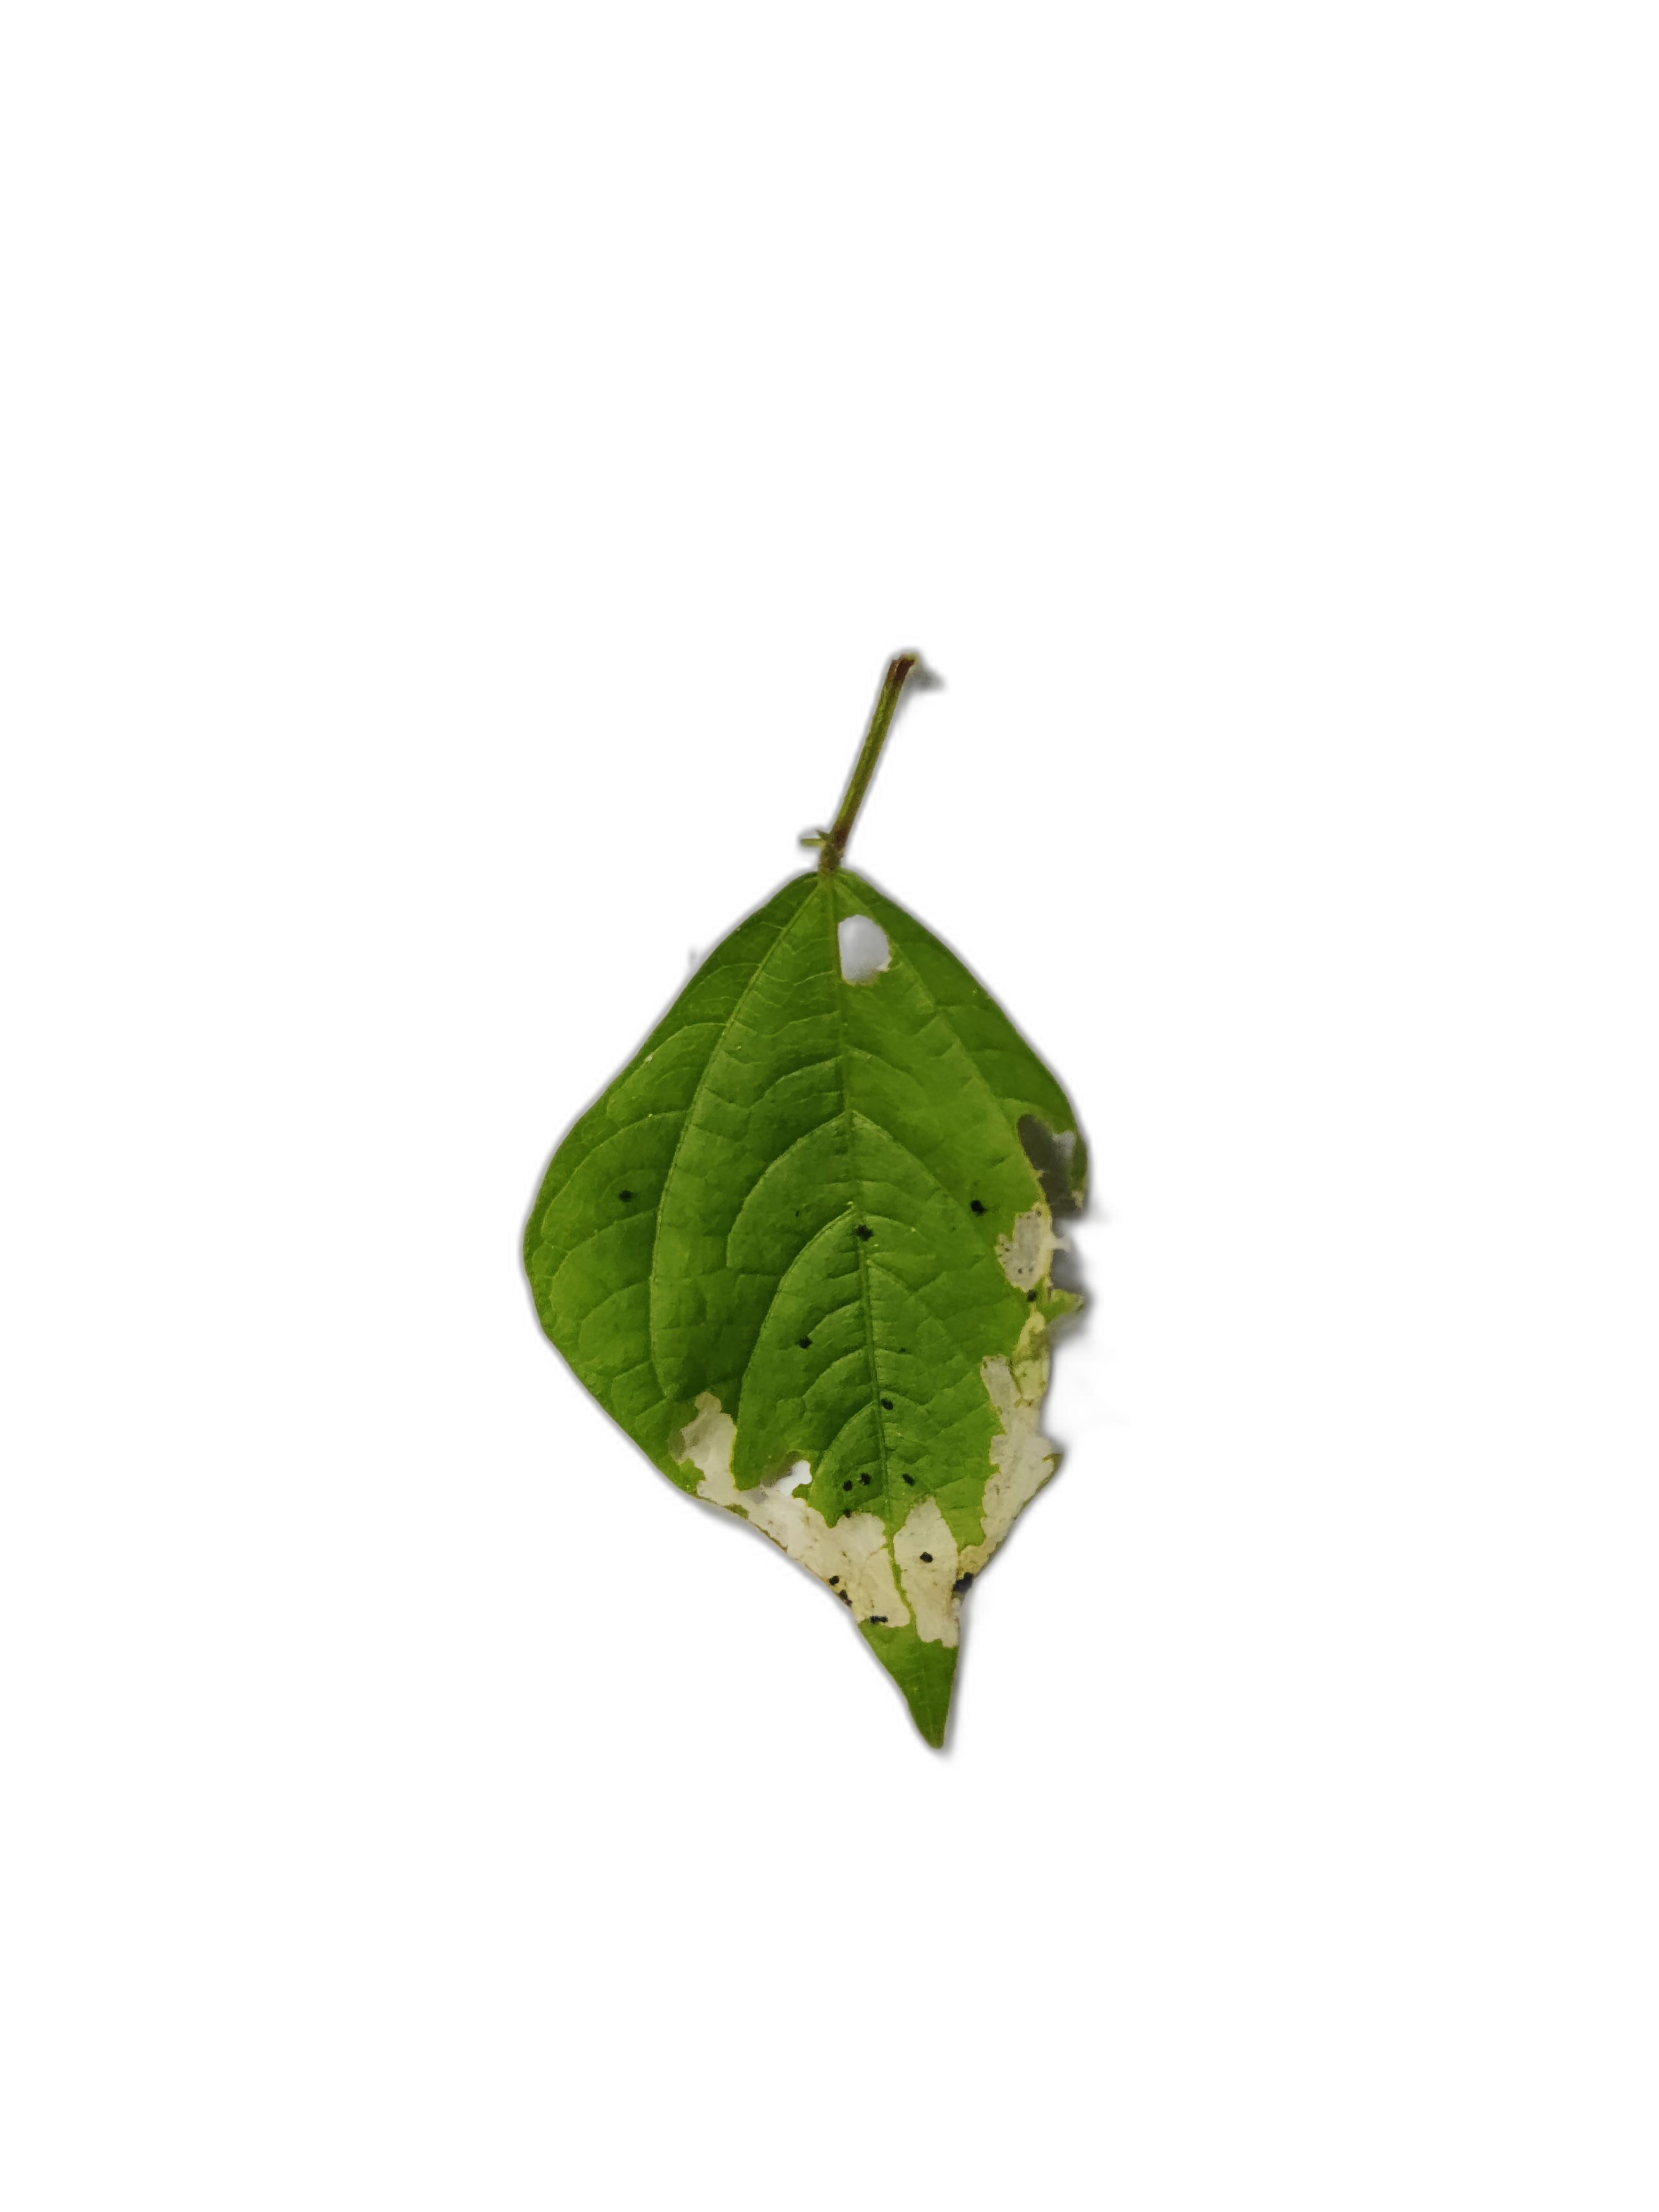
Label: Insect